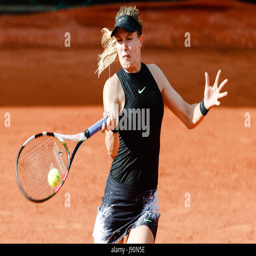
is in action during her first round match at the tennis